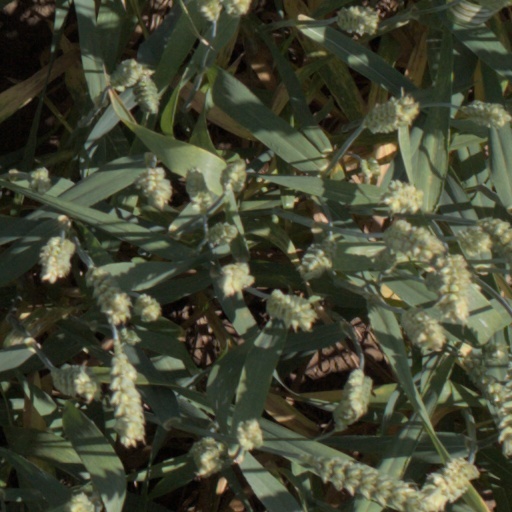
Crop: wheat